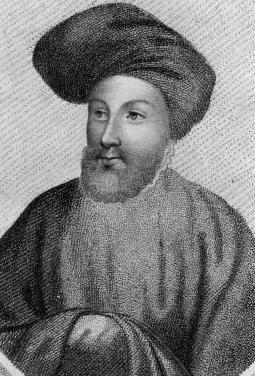
เอ็ดเวิร์ดแห่งนอริช ดยุกที่ 2 แห่งยอร์ก

เอ็ดเวิร์ดแห่งนอริช ดยุคแห่งยอร์คที่ 2 () (ค.ศ. 1373 - 25 ตุลาคม ค.ศ. 1415) เอ็ดเวิร์ดแห่งนอริช ดยุคแห่งยอร์คที่ 2เป็นขุนนางชาวอังกฤษผู้มีบทบาทในการต่อสู้กับประวัติศาสตร์ฝรั่งเศส|ราชอาณาจักรฝรั่งเศสในสงครามร้อยปีMiddle-ages.org.uk, The Hundred Years War เอ็ดเวิร์ดเสียชีวิตระหว่างการต่อสู้ในยุทธการอาแฌงคูร์ต
เอ็ดเวิร์ดเป็นบุตรของเอ็ดมันด์แห่งแลงลีย์ ดยุคแห่งยอร์คที่ 1และภรรยาคนแรกอินแฟนตาอิสซาเบลลาแห่งคาสตีล ปู่และย่าทางพ่อคือสมเด็จพระเจ้าเอ็ดเวิร์ดที่ 3 แห่งอังกฤษเอ็ดมันด์แห่งแลงลีย์ ดยุคแห่งยอร์คที่ 1และฟิลลิปปาแห่งเอโนลต์ สมเด็จพระราชินีแห่งอังกฤษ|พระราชินีฟิลลิปปา ปู่และย่าทางแม่คือสมเด็จพระเจ้าเปโดรแห่งคาสตีลและมาเรียเดอปาดิลลา
== อ้างอิง ==
== ดูเพิ่ม ==
* สงครามดอกกุหลาบ
หมวดหมู่:บุคคลที่เกิดในปี พ.ศ. 1916
หมวดหมู่:ขุนนางอังกฤษ
หมวดหมู่:บุคคลในสงครามร้อยปี
หมวดหมู่:บุคคลในคริสต์ศตวรรษที่ 15
หมวดหมู่:นักการทหารชาวอังกฤษ
หมวดหมู่:ดยุกแห่งยอร์ก